Danny Vera (singer)

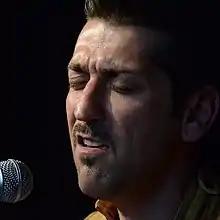
Vera in 2012

Danny Polfliet (born 31 May 1977), known professionally as Danny Vera, is a Dutch singer-songwriter and musician.